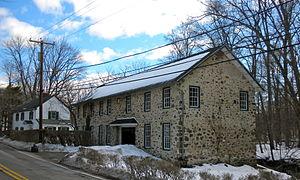
Easttown Township est un township, situé au nord-est du comté de Chester, aux États-Unis. En 2010, il comptait une population de 10 477 habitants.